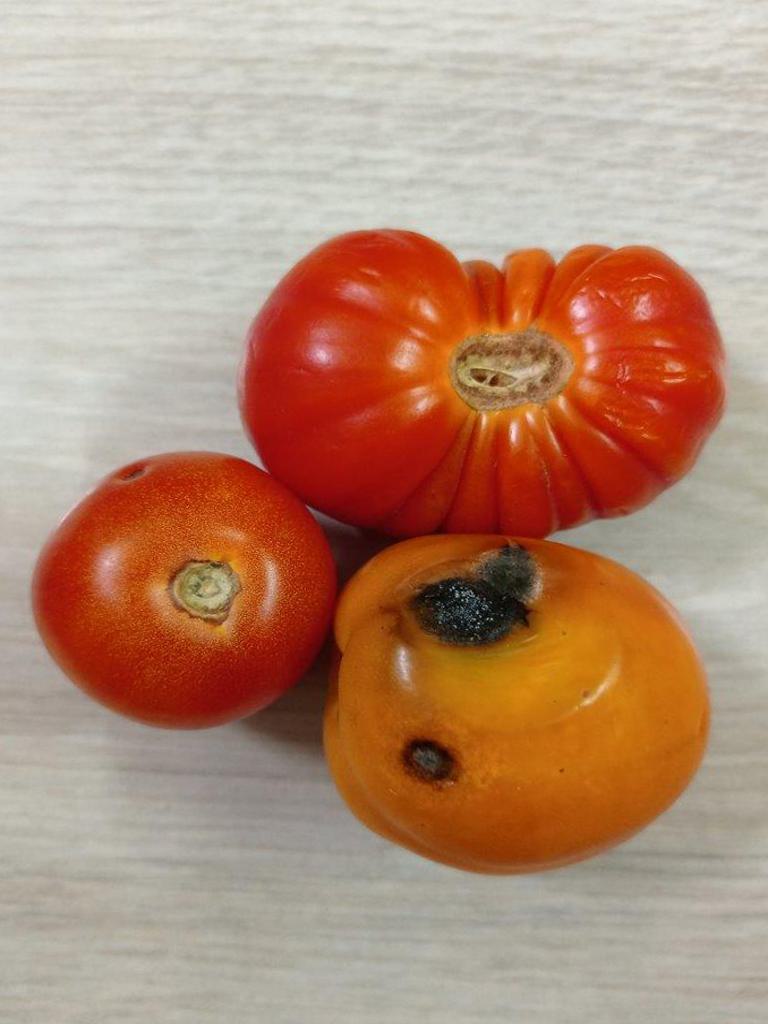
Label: Rotten